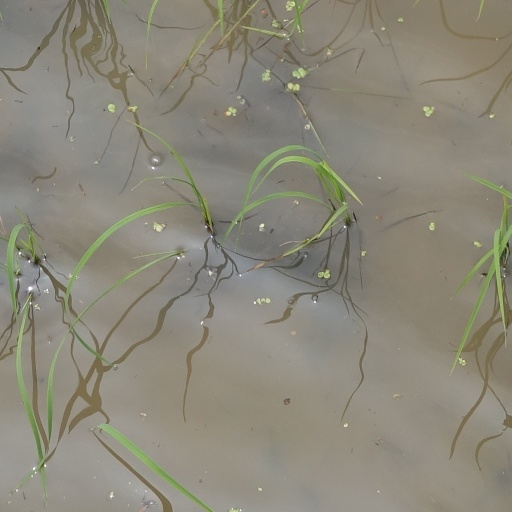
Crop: rice